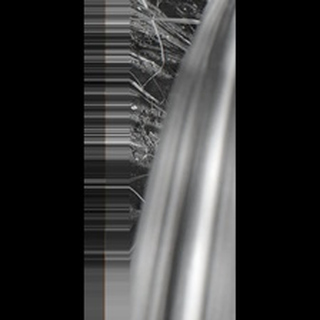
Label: healthy_sugarcane